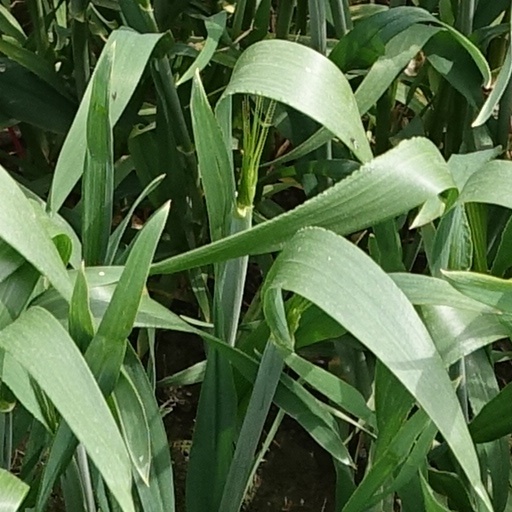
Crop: wheat